Bruges lace

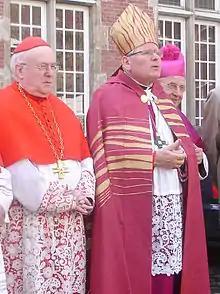
Bruges lace is preferred by the high clergy.

Bruges lace (Brugs Bloemwerk) is a fine white part lace made of cotton. It is made in pieces, with the designs later joined to make the final lace.